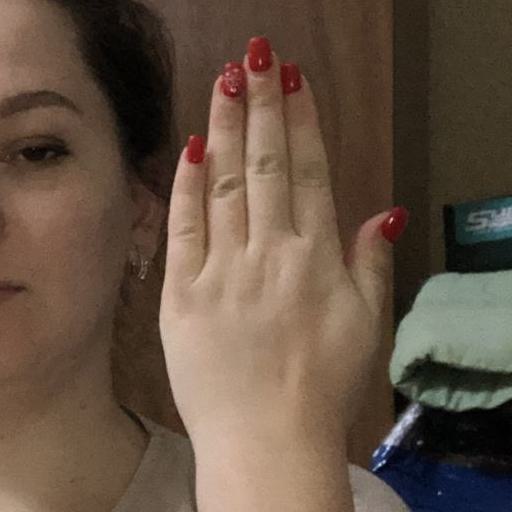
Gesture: stop_inverted